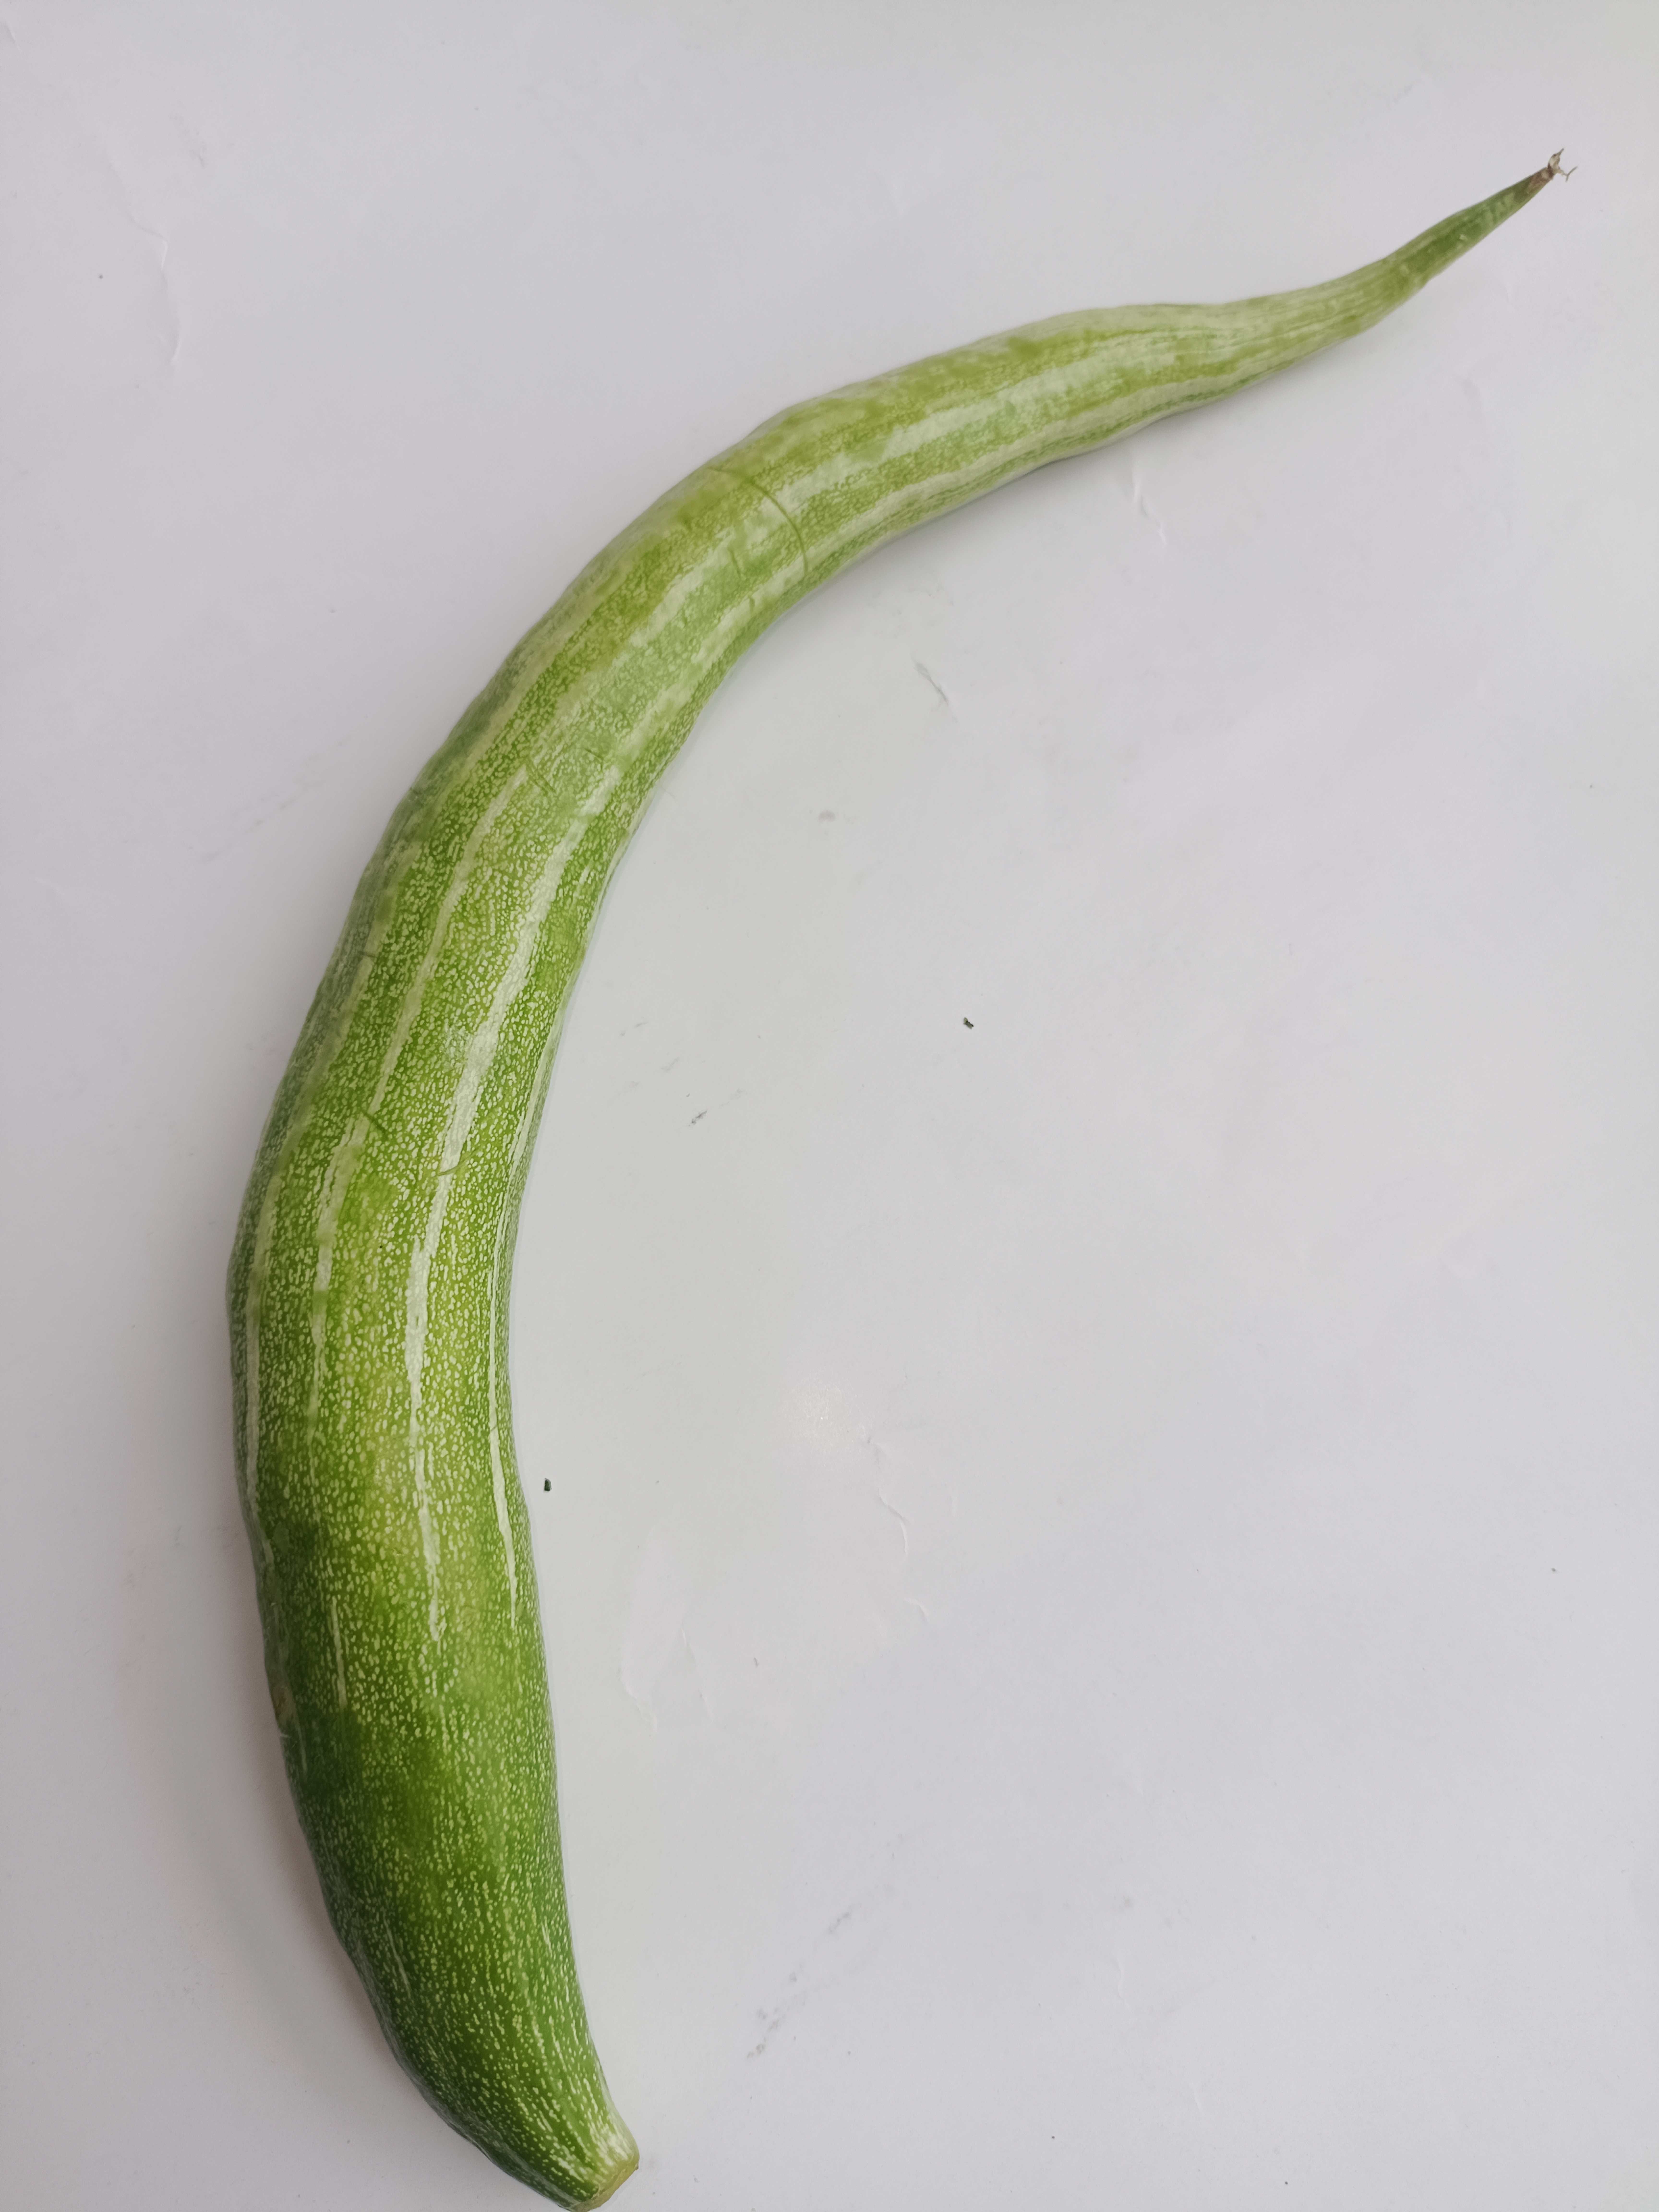
Label: Trichosanthes cucumerina